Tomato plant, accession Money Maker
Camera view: bottom (45 deg); turntable rotation: 0 degrees
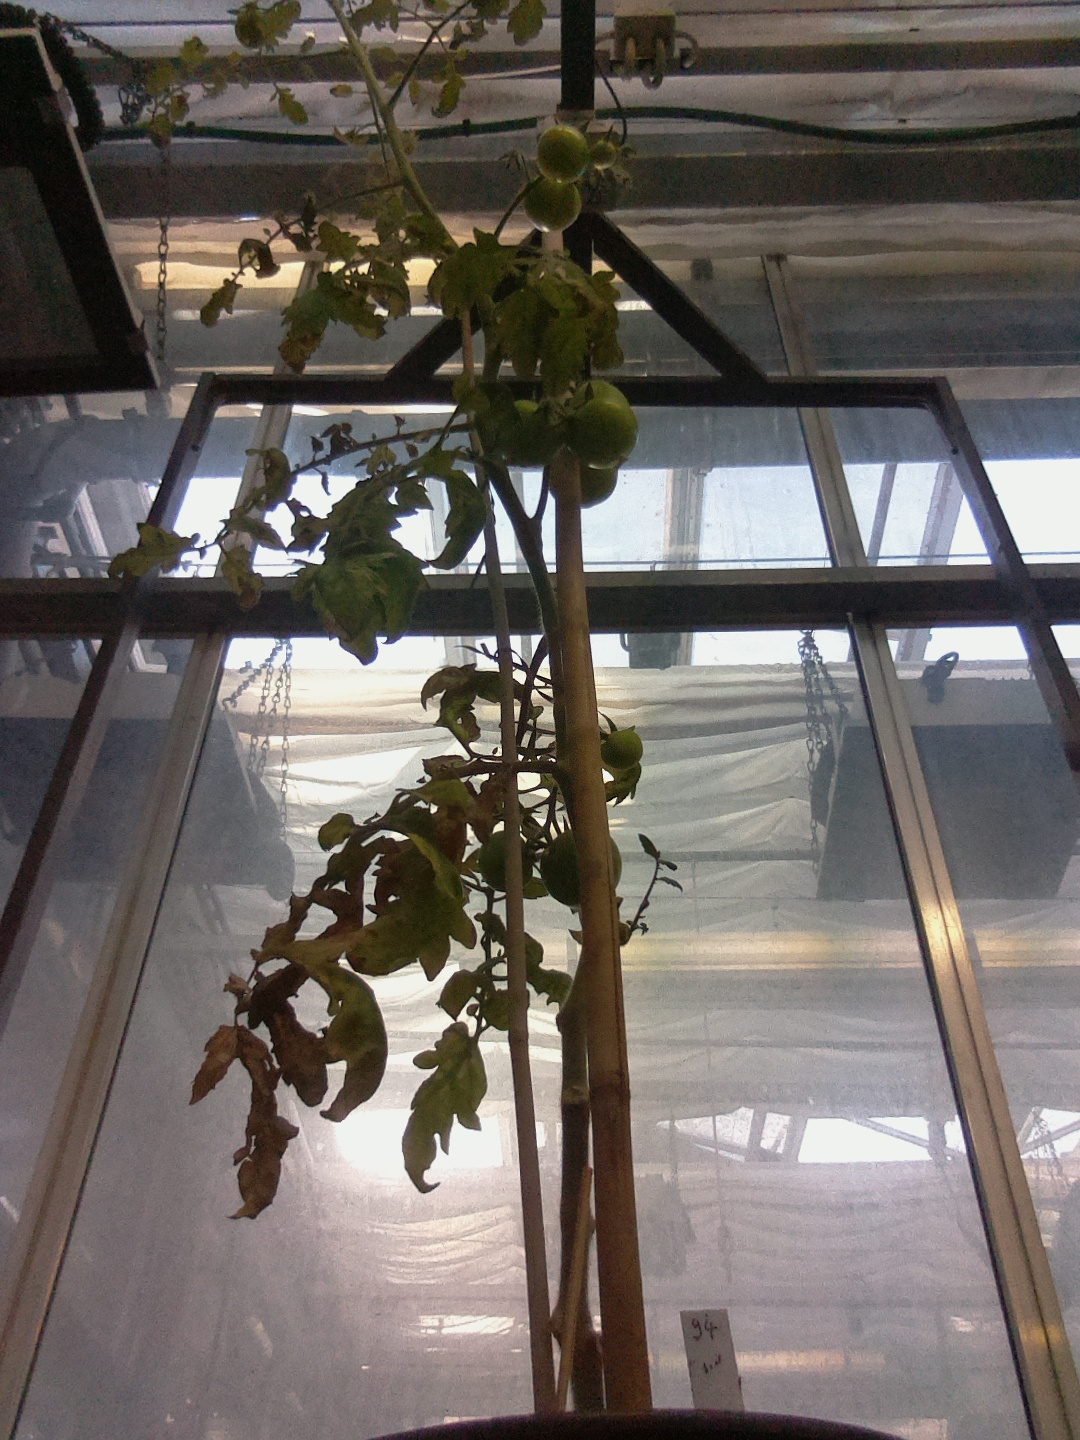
BBCH growth stage 80: fruits start showing typical ripe color (orange -> red)